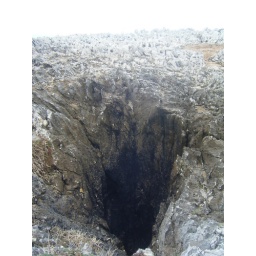
This is where the ocean crashed up through the ground in an almost geyser fashion. (See Video)